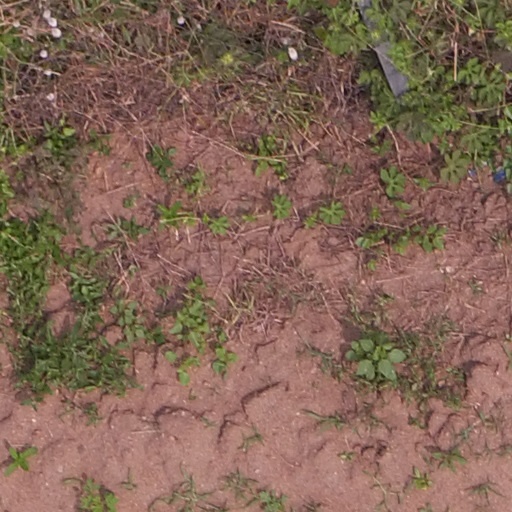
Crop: maize; corn